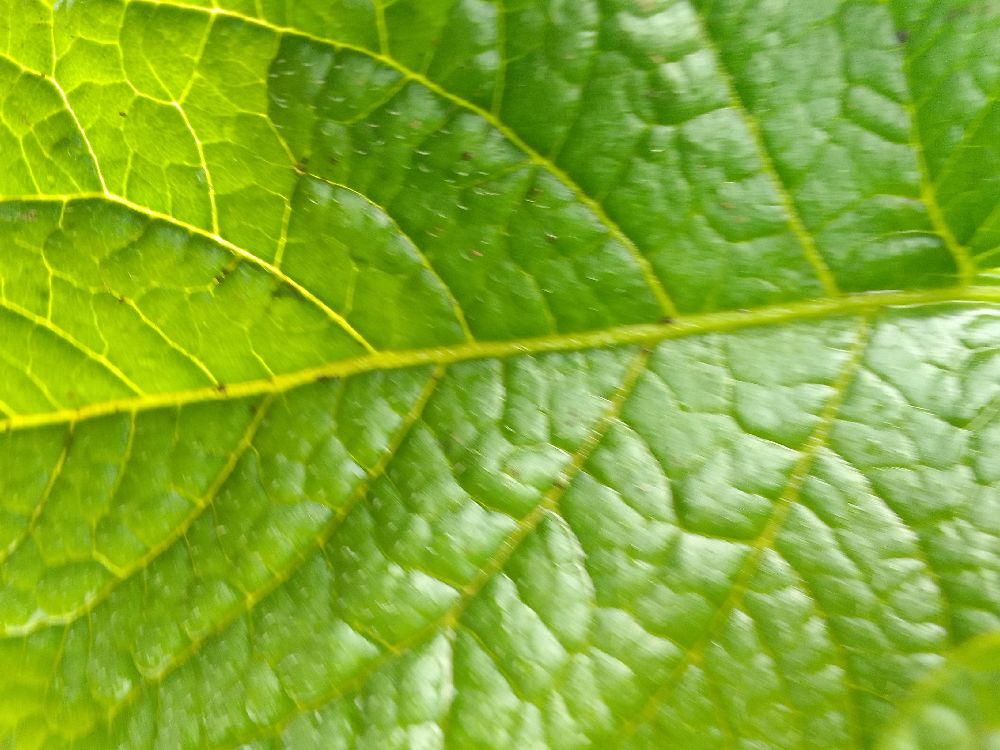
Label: Healthy